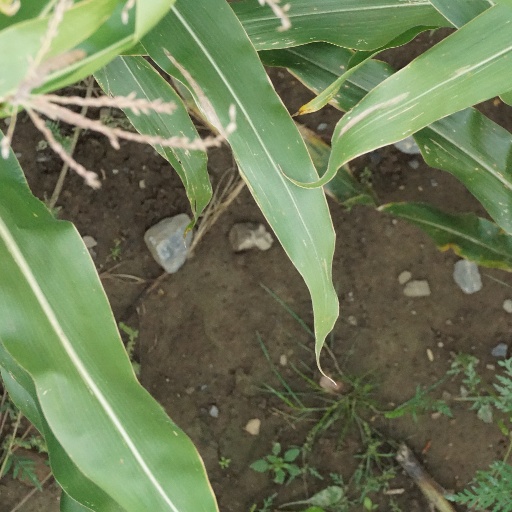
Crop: maize; corn